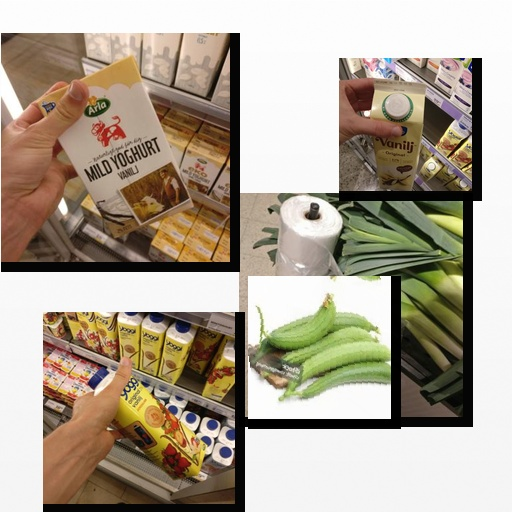
Food items: yoghurt, strawberry_yogurt, vanilla_yoghurt, leek, sponge_gourd